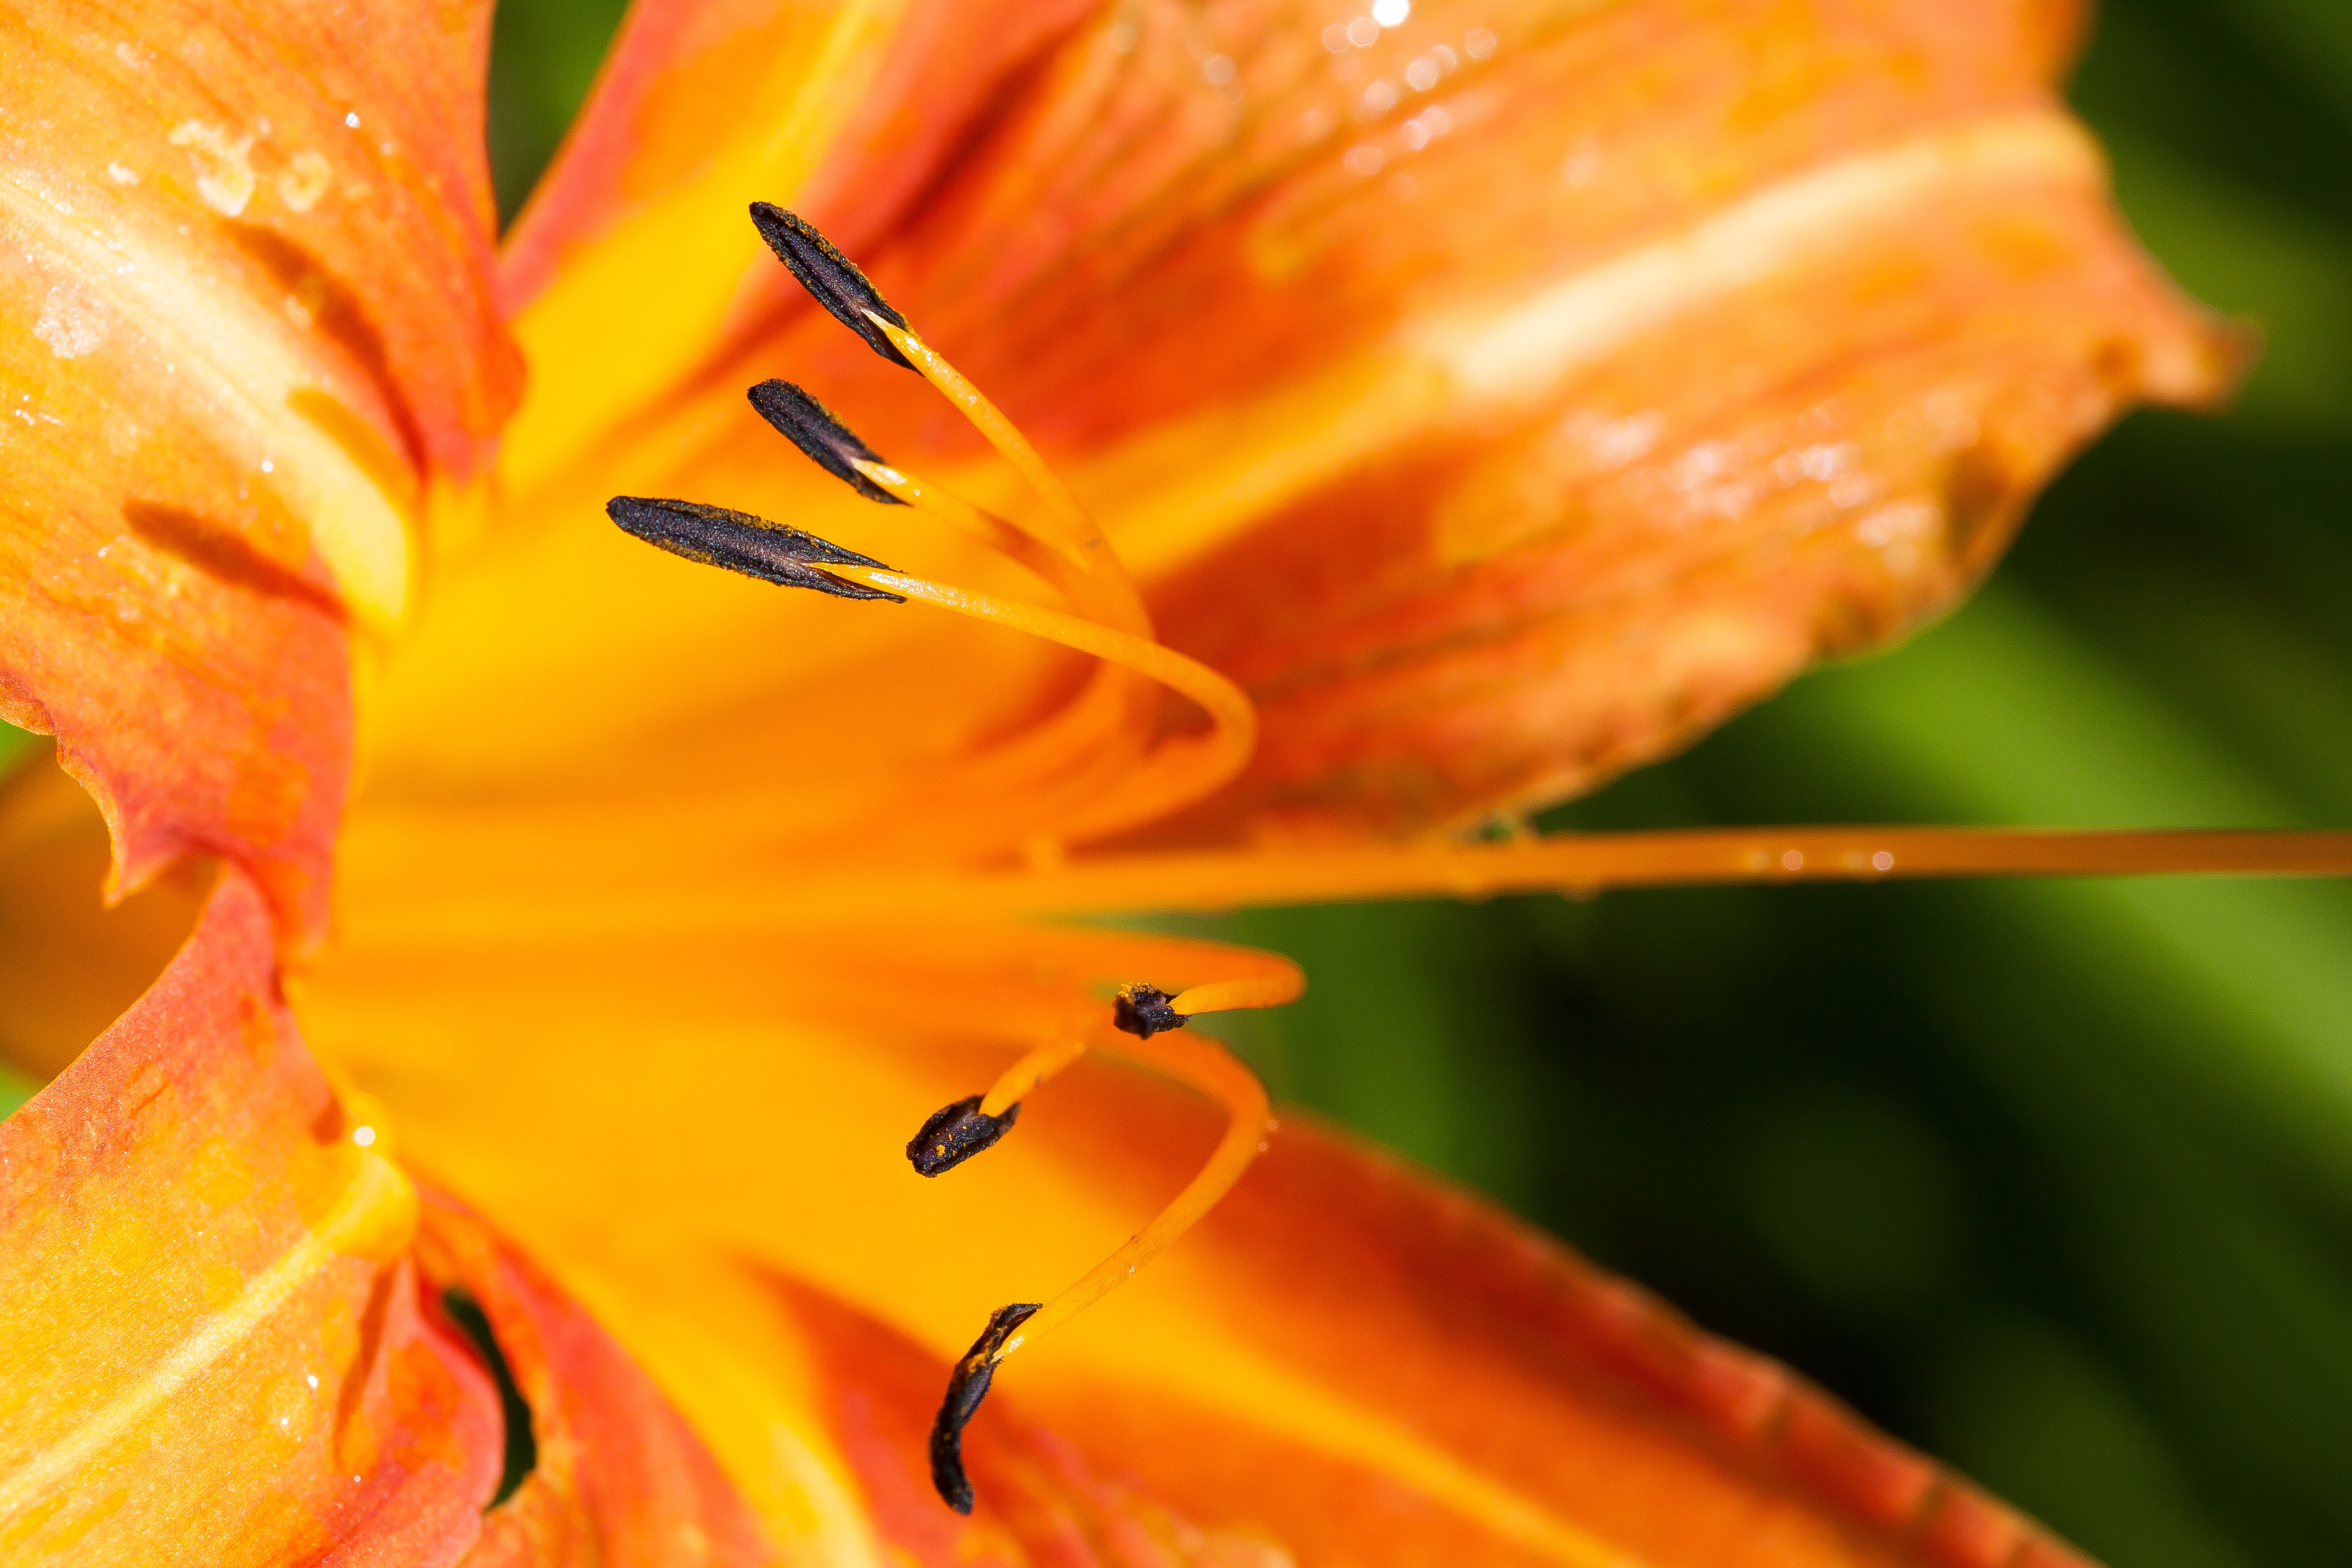
nature, plant, photography, leaf, flower, petal, summer, orange, stamp, macro, autumn, botany, yellow, flora, close up, stamen, lily, nectar, daylily, macro photography, hemerocallis, flowering plant, day lily plants, plant stem